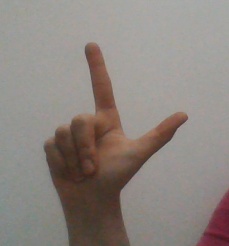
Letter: laam